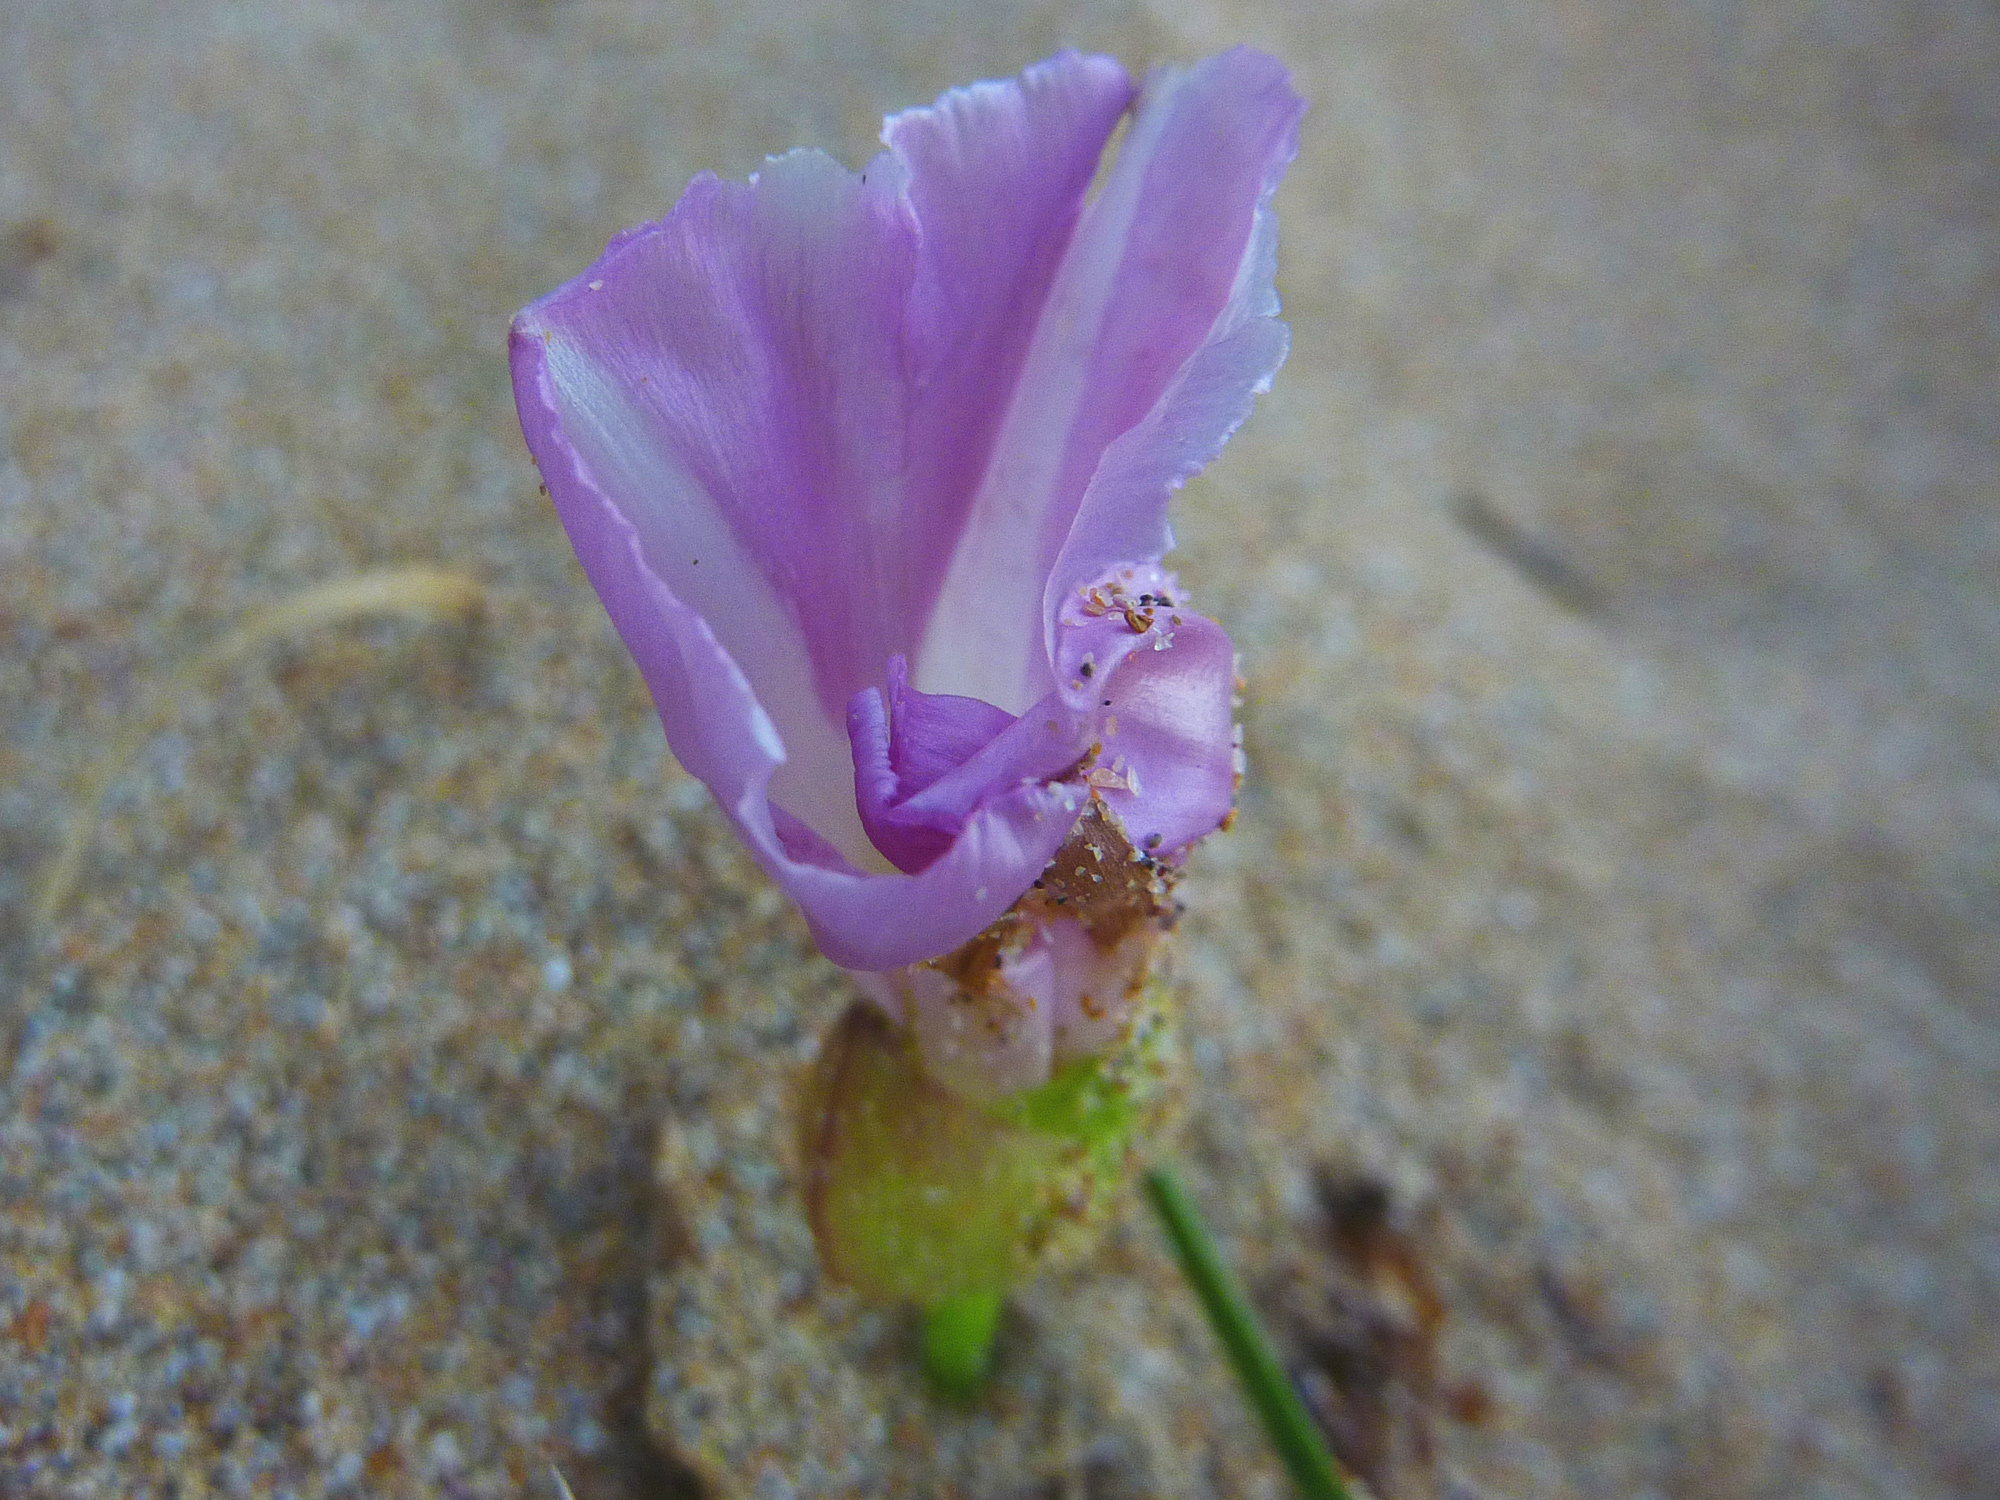
blossom, plant, flower, purple, petal, macro, flora, wildflower, close up, australia, longbeach, nsw, macro photography, flowering plant, land plant